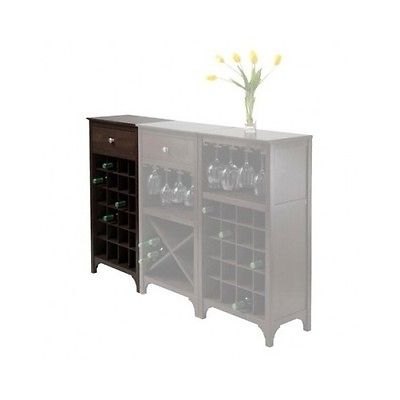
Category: cabinet